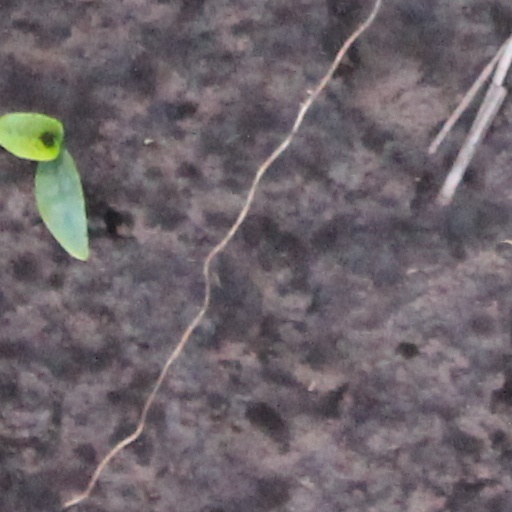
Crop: wheat